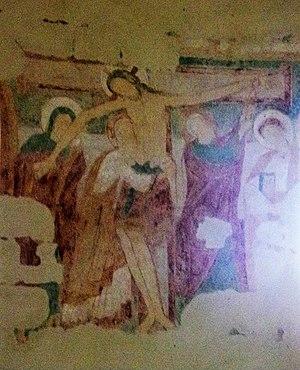
Fresque ""Descente de croix"""
La chapelle Saint-Jean du Liget, ou chapelle Saint-Jean-du-Liget ou chapelle du Liget, est une ancienne chapelle située sur la commune de Sennevières, dans le département d'Indre-et-Loire, en France.